René Challan

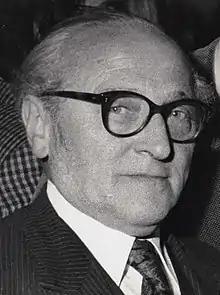

René Louis Jean Challan (12 December 1910 – 4 August 1978) was a French classical composer, impresario and art director for French record labels. René Challan was composer Henri Challan's twin brother and harpist Annie Challan's father.